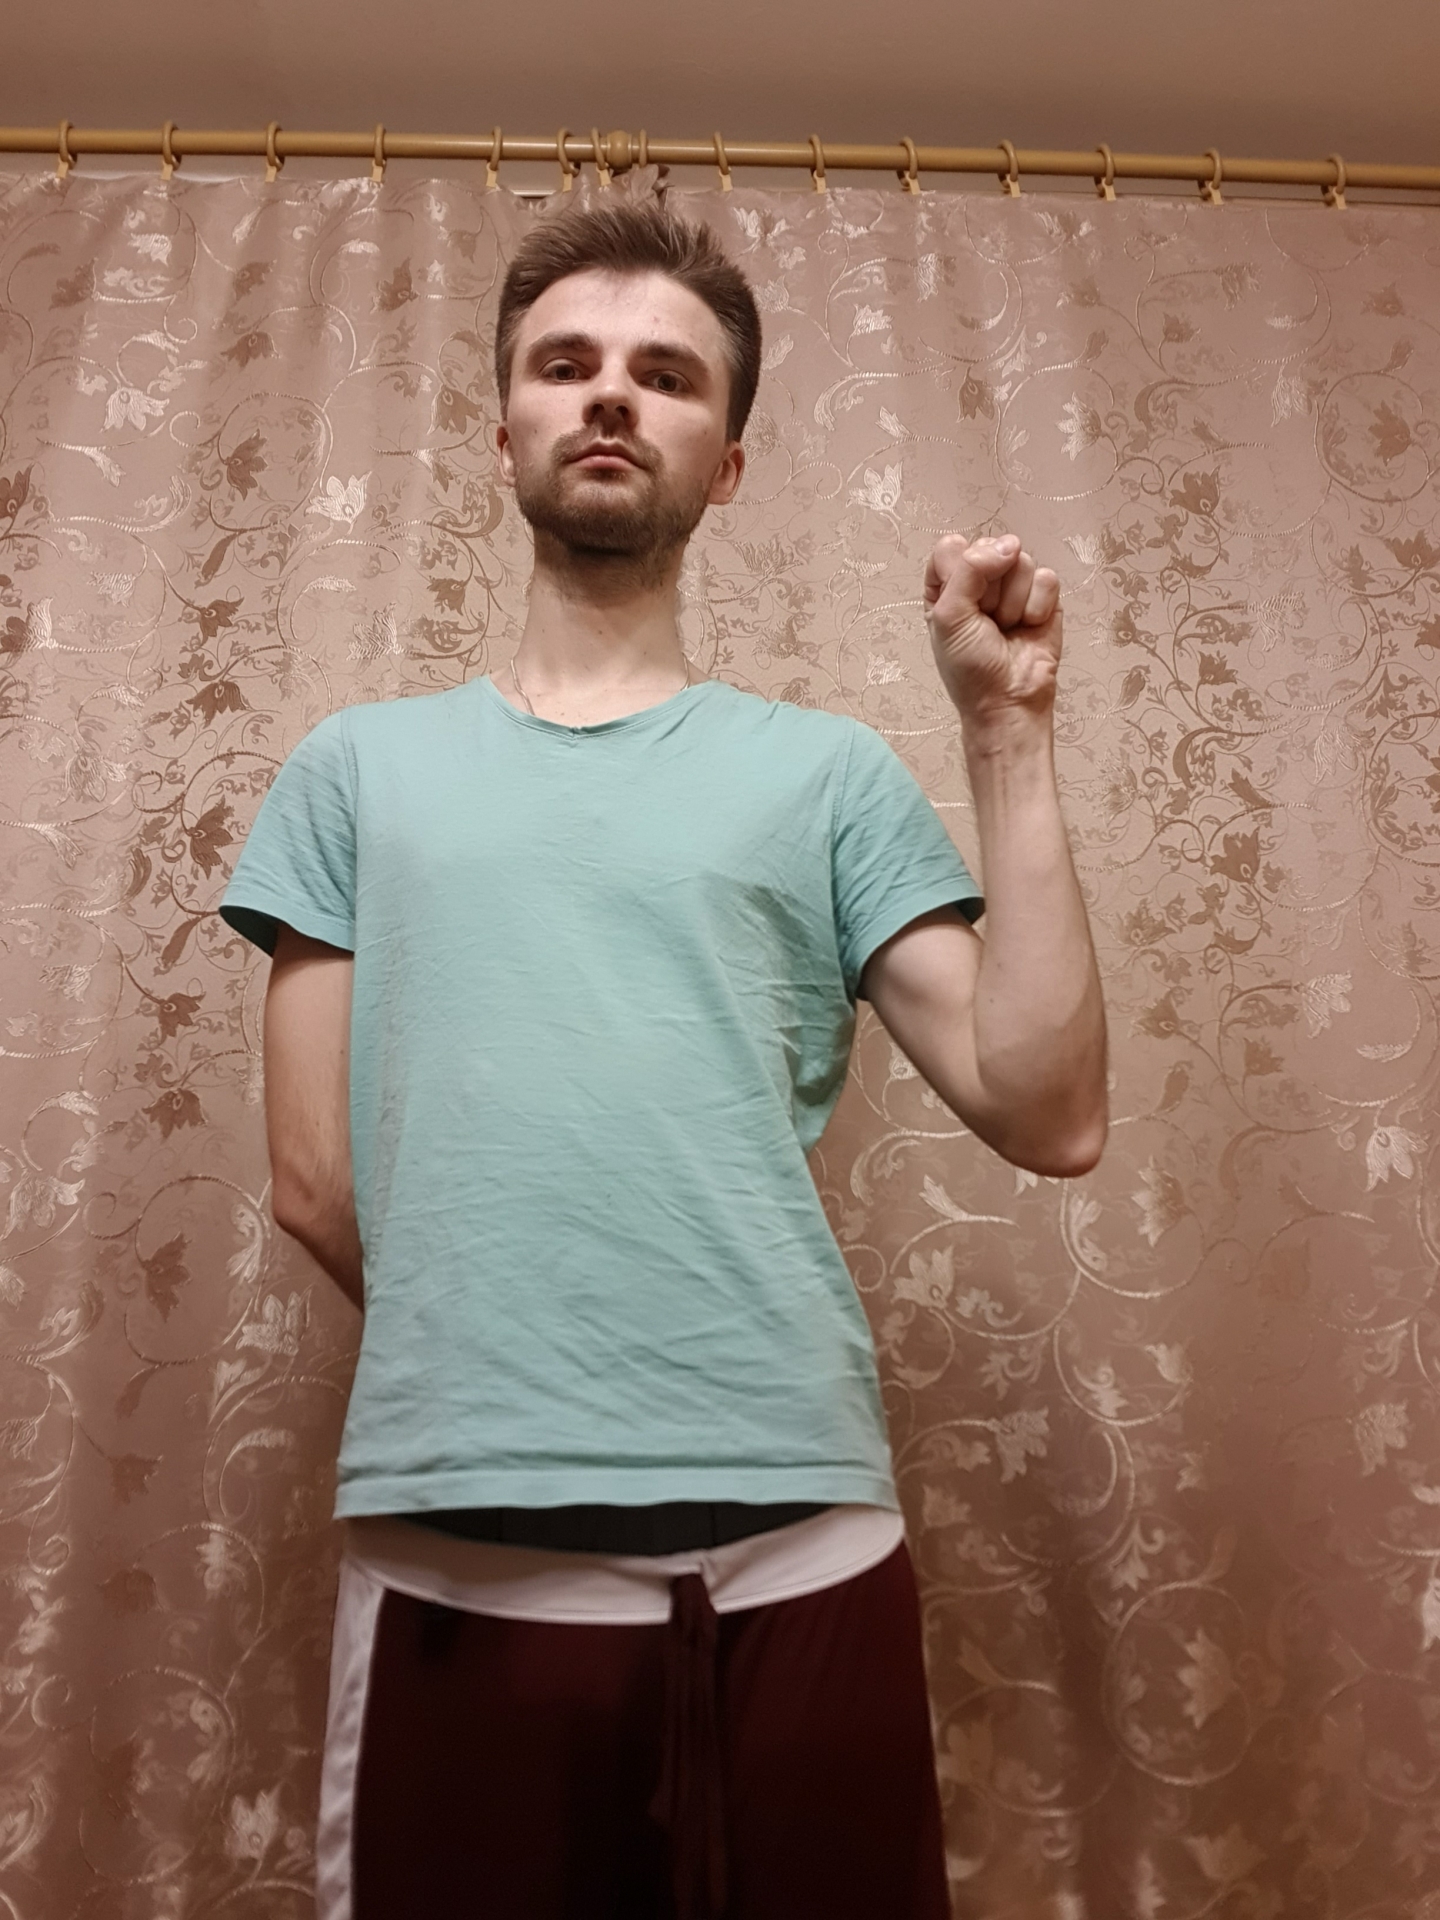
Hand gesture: fist